Production of Jurassic World

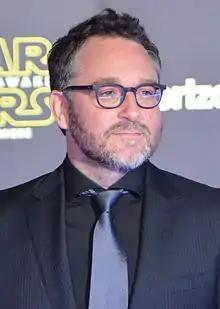
Colin Trevorrow directed the film.

Brad Bird wanted to direct "", and he suggested to Kennedy that she temporarily employ Colin Trevorrow as a stand-in for him during the film's pre-production. Under this proposal, Bird would take over the "Star Wars" project upon completion of his film "Tomorrowland". Bird's idea prompted Kennedy and her husband, Marshall, to watch Trevorrow's 2012 film "Safety Not Guaranteed", which they found impressive. Marshall subsequently had Spielberg watch the film, convincing him that Trevorrow could be an adequate choice to direct "Jurassic Park IV". At the end of February 2013, Marshall arranged a meeting between himself, Trevorrow and Spielberg. Marshall said he and Spielberg realized that Trevorrow "was deeply steeped in Jurassic Park and would bring that sense of childlike wonder to the film". Trevorrow was subsequently hired without reading Jaffa and Silver's script, which was still being written.